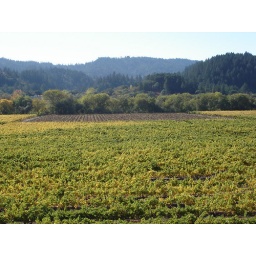
With the mountains in the background, I think I would have been perfectly at home in a rocking chair just reading a book.